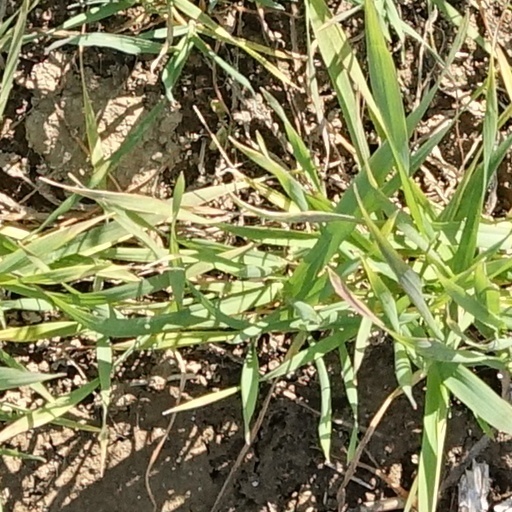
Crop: wheat